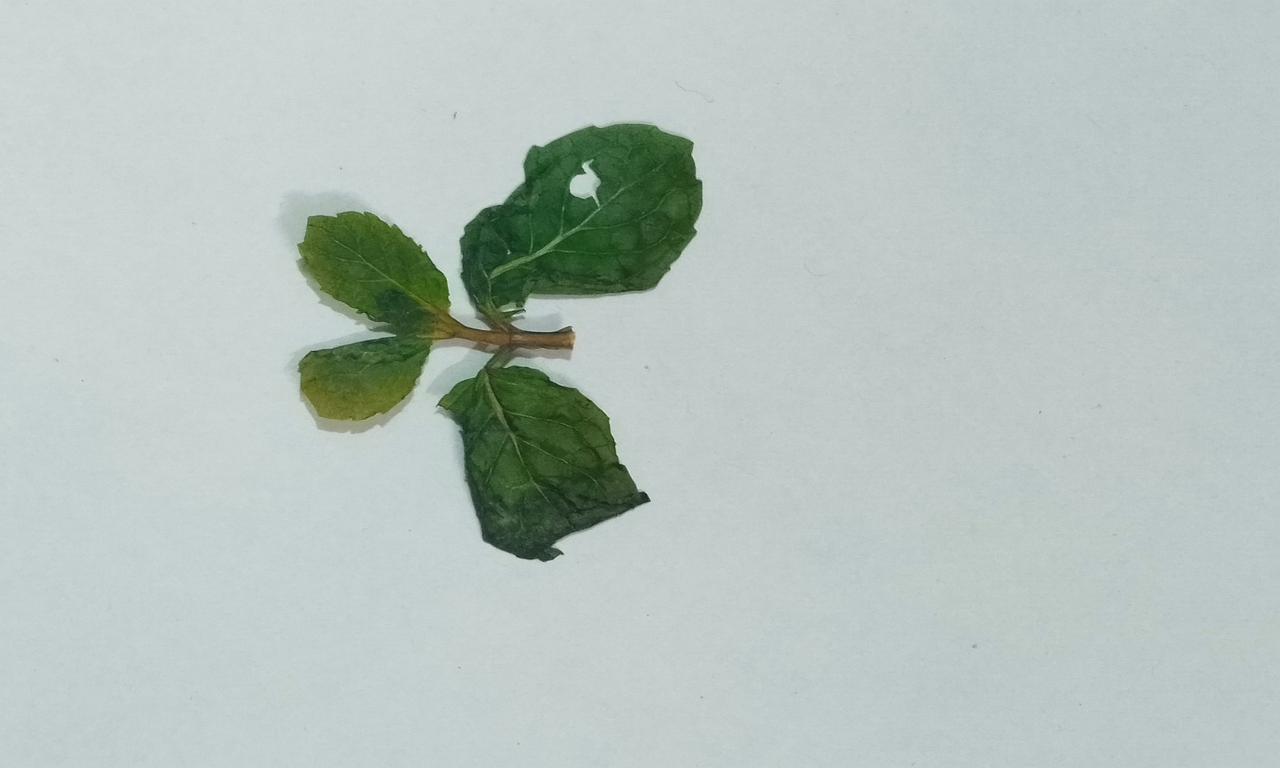
Label: Dried